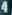
Number: 4